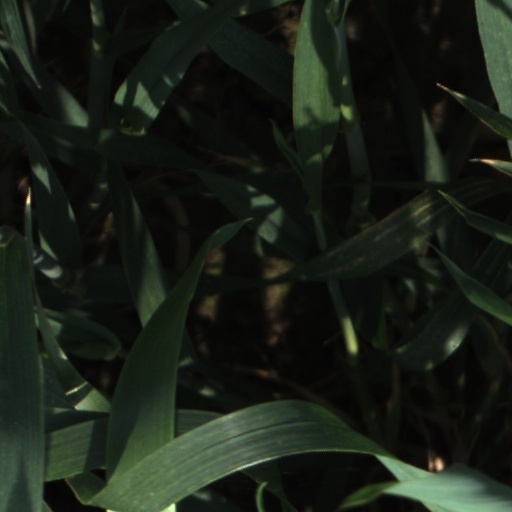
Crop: wheat